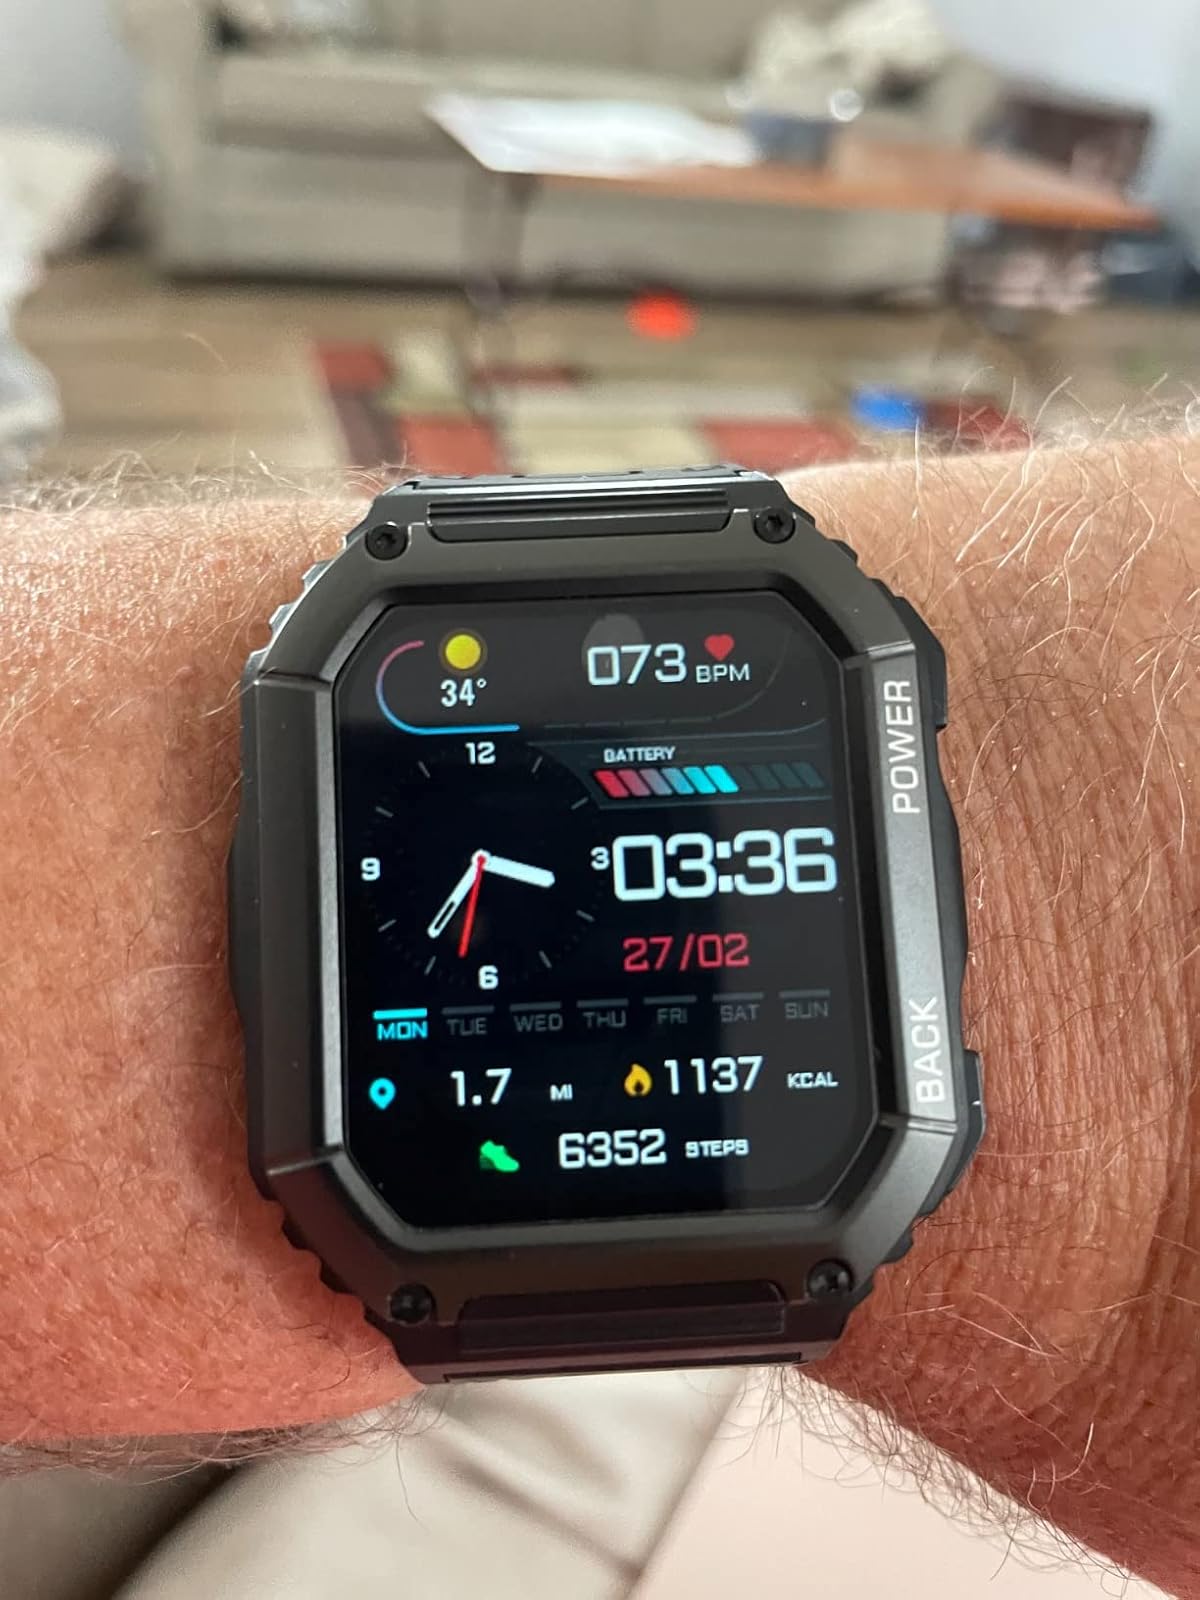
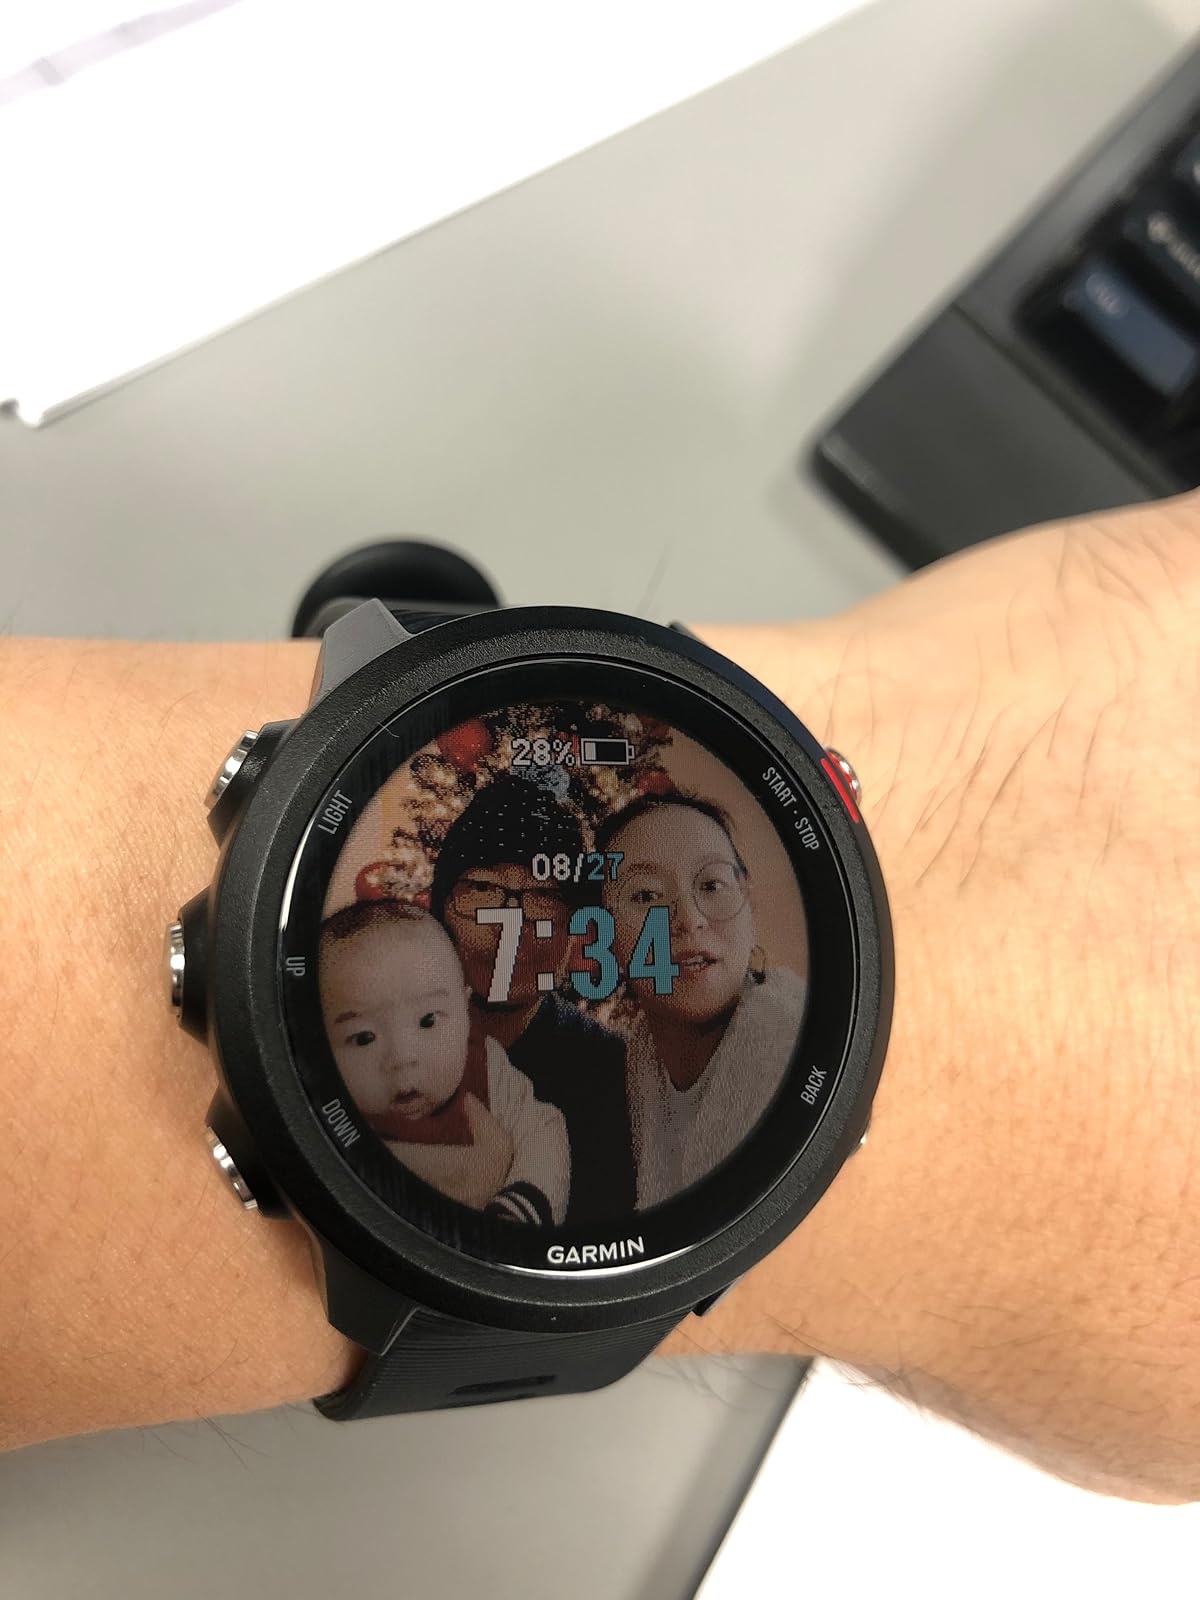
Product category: smartwatch
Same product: no